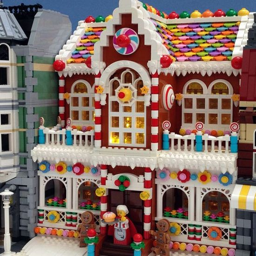
take inspiration from these fun designs and build your own decorations this year .